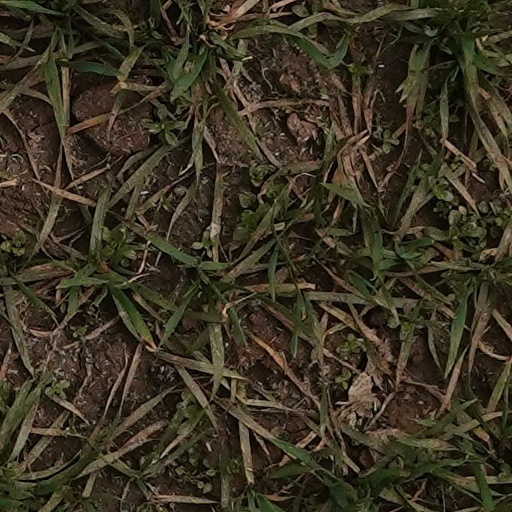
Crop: wheat